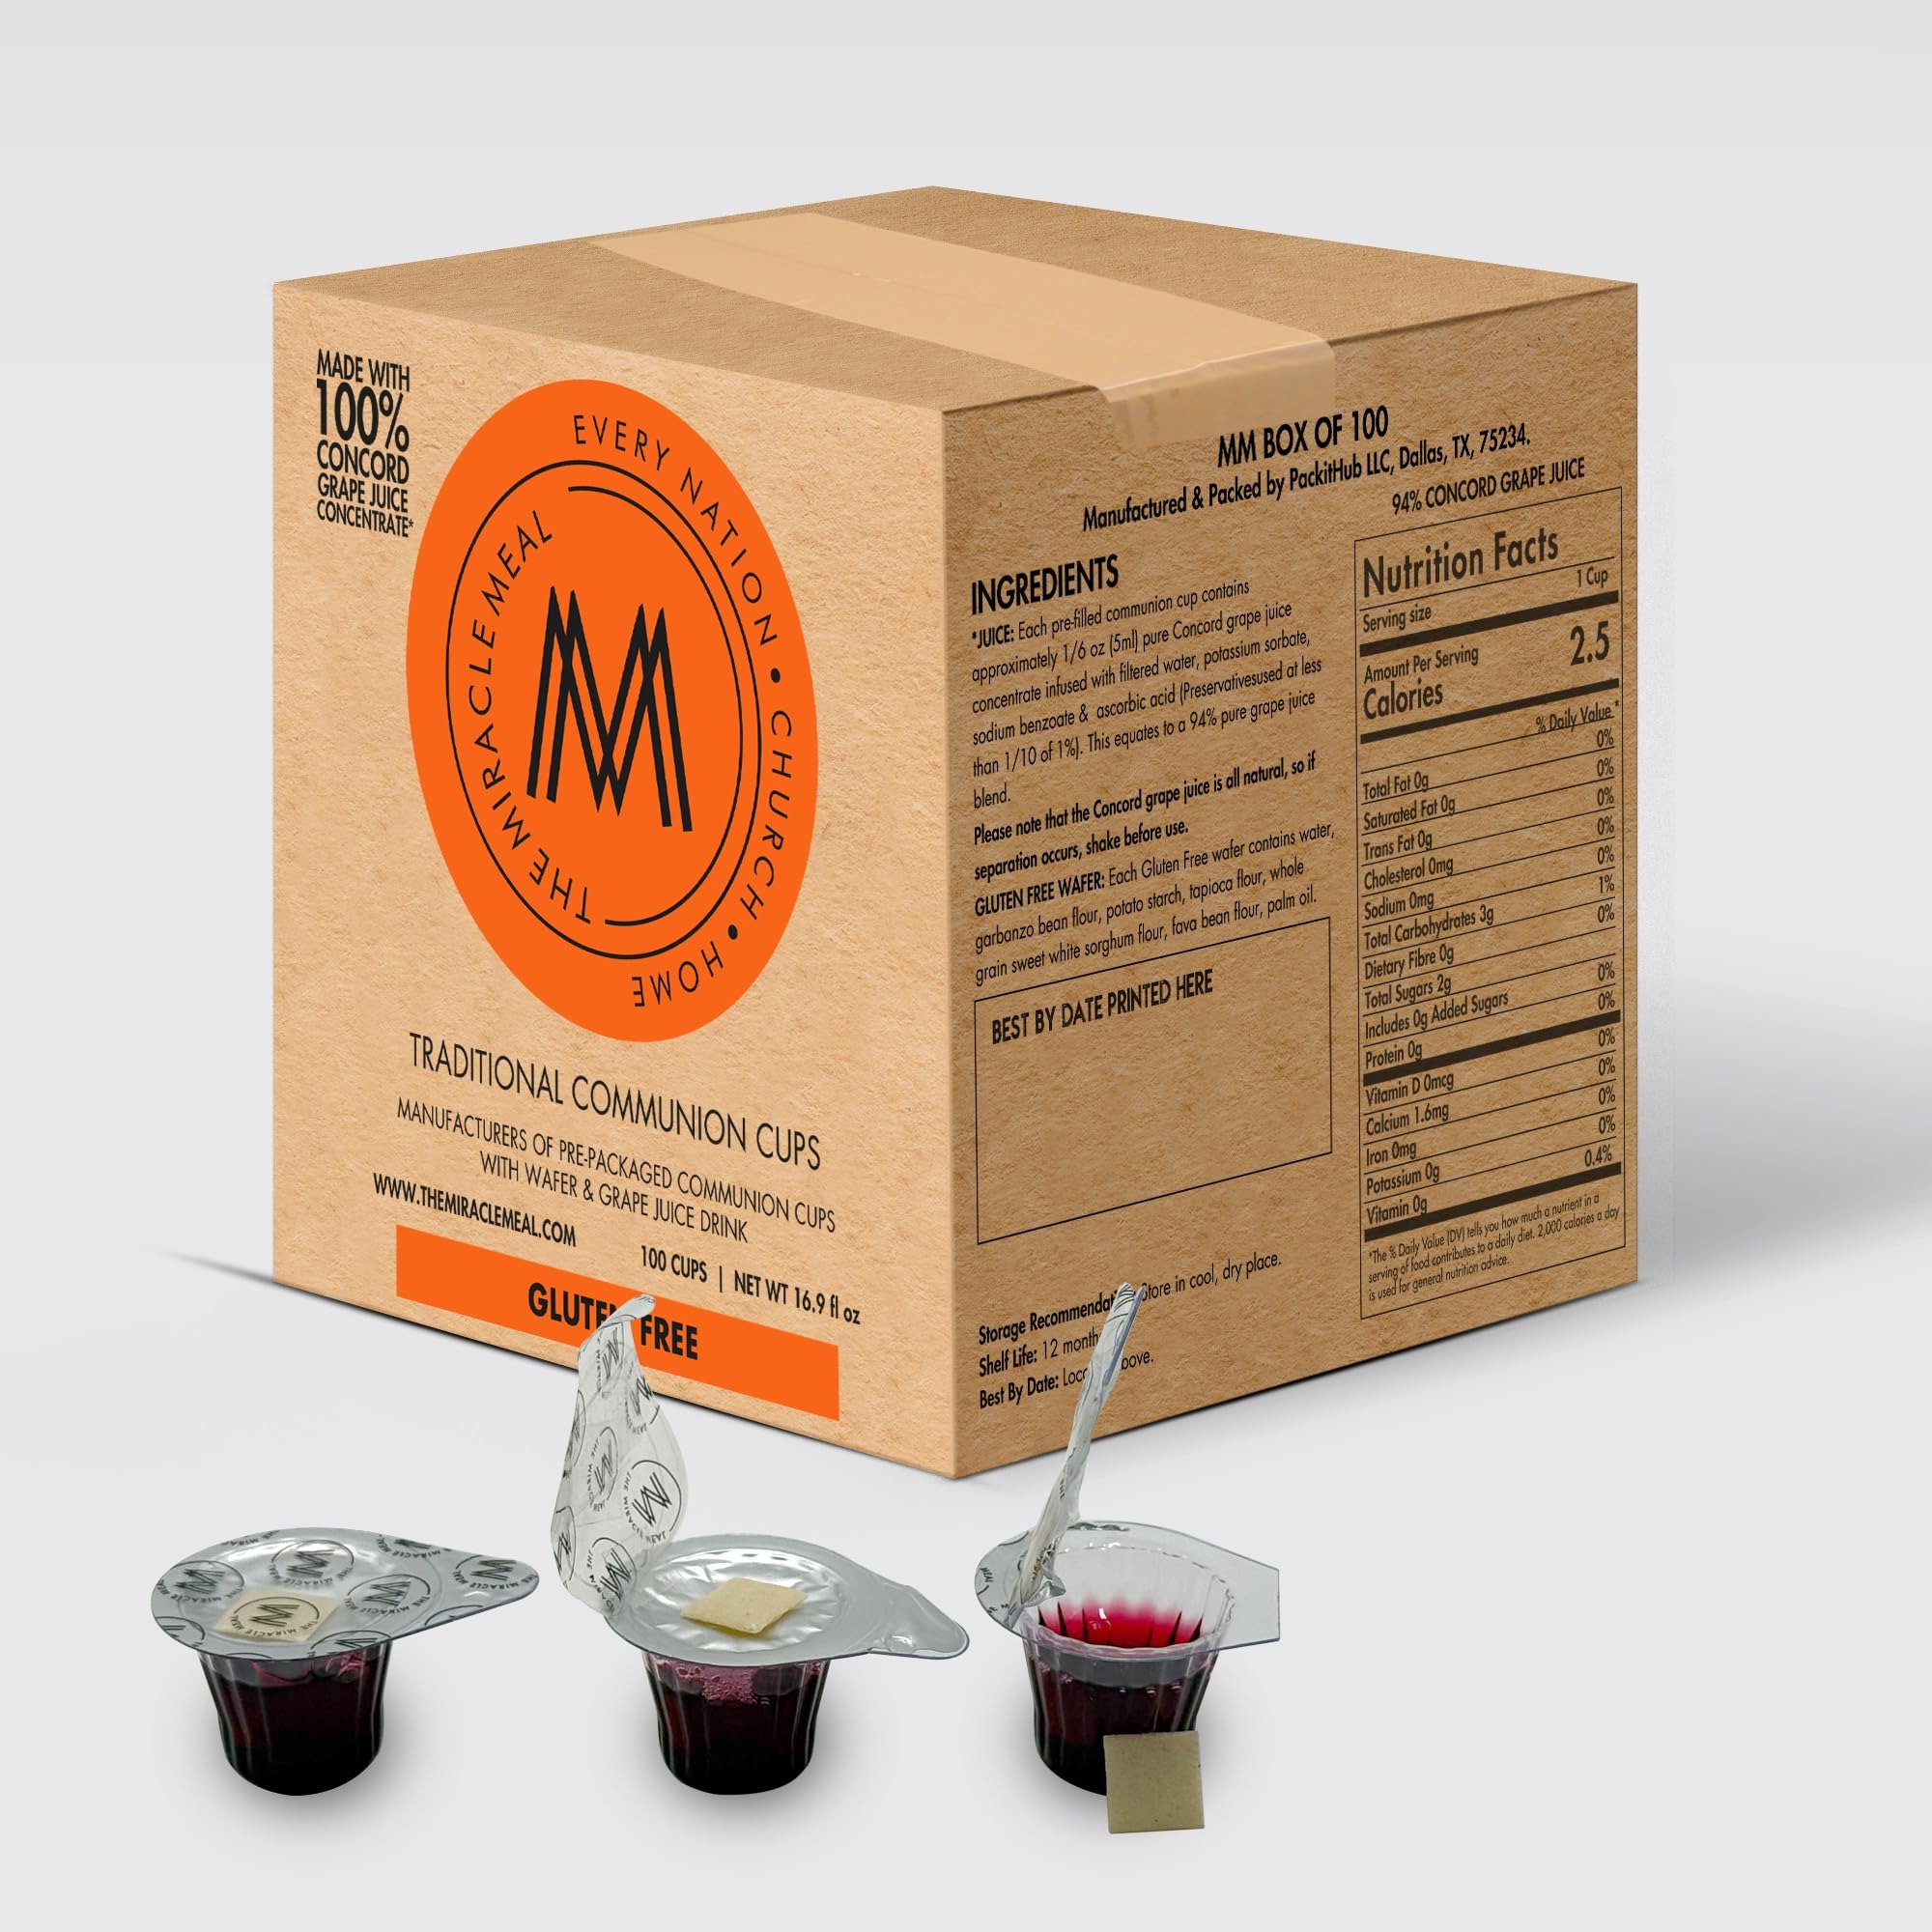
Item Name: The Miracle Meal Pre-filled Communion Cups and Wafer Set - Box of 100 Gluten Free
Bullet Point 1: Pre-Filled Communion Cups for Every Occasion: Miracle Meal disposable pre-filled communion cups offer a hassle-free way to celebrate in churches, hospitals, homes, camps, and gatherings of all sizes.
Bullet Point 2: Our gluten-free wafers are made with water, garbanzo bean flour, potato starch, tapioca flour, sorghum flour, fava bean flour, and palm oil.
Bullet Point 3: Ready to Serve: With our pre-filled Communion cups and wafer set, you can skip the preparation, reducing the workload for church staff or volunteers while minimizing contamination risks.
Bullet Point 4: Quiet and Effortless Opening: Miracle Meal Communion Cups feature easy-to-open top foil seals without any noise, setting them apart from other pre-filled options.
Bullet Point 5: Long Shelf Life: Our product has a shelf life of 1 year and each box is stamped with a best-by date.
Product Description: <p>The Miracle Meal Pre-Filled Communion Cups: Convenience and Freshness Combined</p> <p>Our Miracle Meal communion cups are designed for simplicity and freshness. They come pre-filled, double-sealed, and disposable, making the Communion experience hassle-free.</p> <p>Double-Sealed Freshness: Each two-part container holds both the wafer and juice, double-sealed for ultimate freshness. Peel back the first seal for the communion wafer, and beneath it, you'll find the second seal for the juice. These cups are individually packed to maintain their freshness.</p> <p>Made in the USA: We craft our Holy Communion cups in the USA and ship them fresh to their quality and taste. No refrigeration is needed, making them incredibly convenient.</p> <p>Key Features:</p> <p> With double-lid technology</p> <p>Recyclable plastic cups</p> <p>Fresh Grape Juice</p> <p>Ingredients:</p> <p>Juice: Each pre-filled cup contains approximately 1/6 Oz (5ml) pure grape juice concentrate infused with filtered water. This results in a 94% pure grape juice blend. Shake before use if separation occurs.</p> <p>Wafers: Each wafer (1/6 g) is made from pure white flour and water. Made strictly without additives.</p> <p>Shelf Life: One year from the manufacturing date. The manufacturing and best-use-by date is printed on the box.</p> <p>Storage Recommendation: Store in a cool, dry place for optimal freshness.</p> <p>Experience the simplicity and freshness of The Miracle Meal Pre-Filled Communion Cups.</p>
Value: 1.0
Unit: Count

Price: 26.49